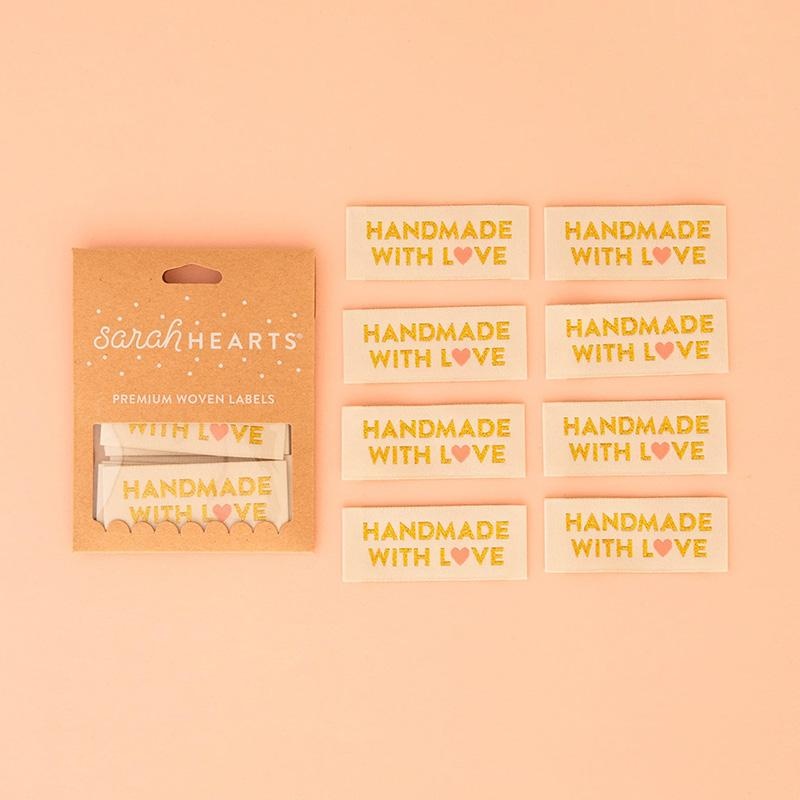
Sew in Labels Handmade w/Love LP184 Sarah Hearts#1
Brand: Moda
Sew In Labels are retail ready in beautiful, recyclable kraft packaging. The labels can be sewn directly into seams or on top of finished projects. 100% polyester.
Category: Arts & Entertainment > Hobbies & Creative Arts > Arts & Crafts > Art & Crafting Materials > Embellishments & Trims > Sew-in Labels > Logo Labels